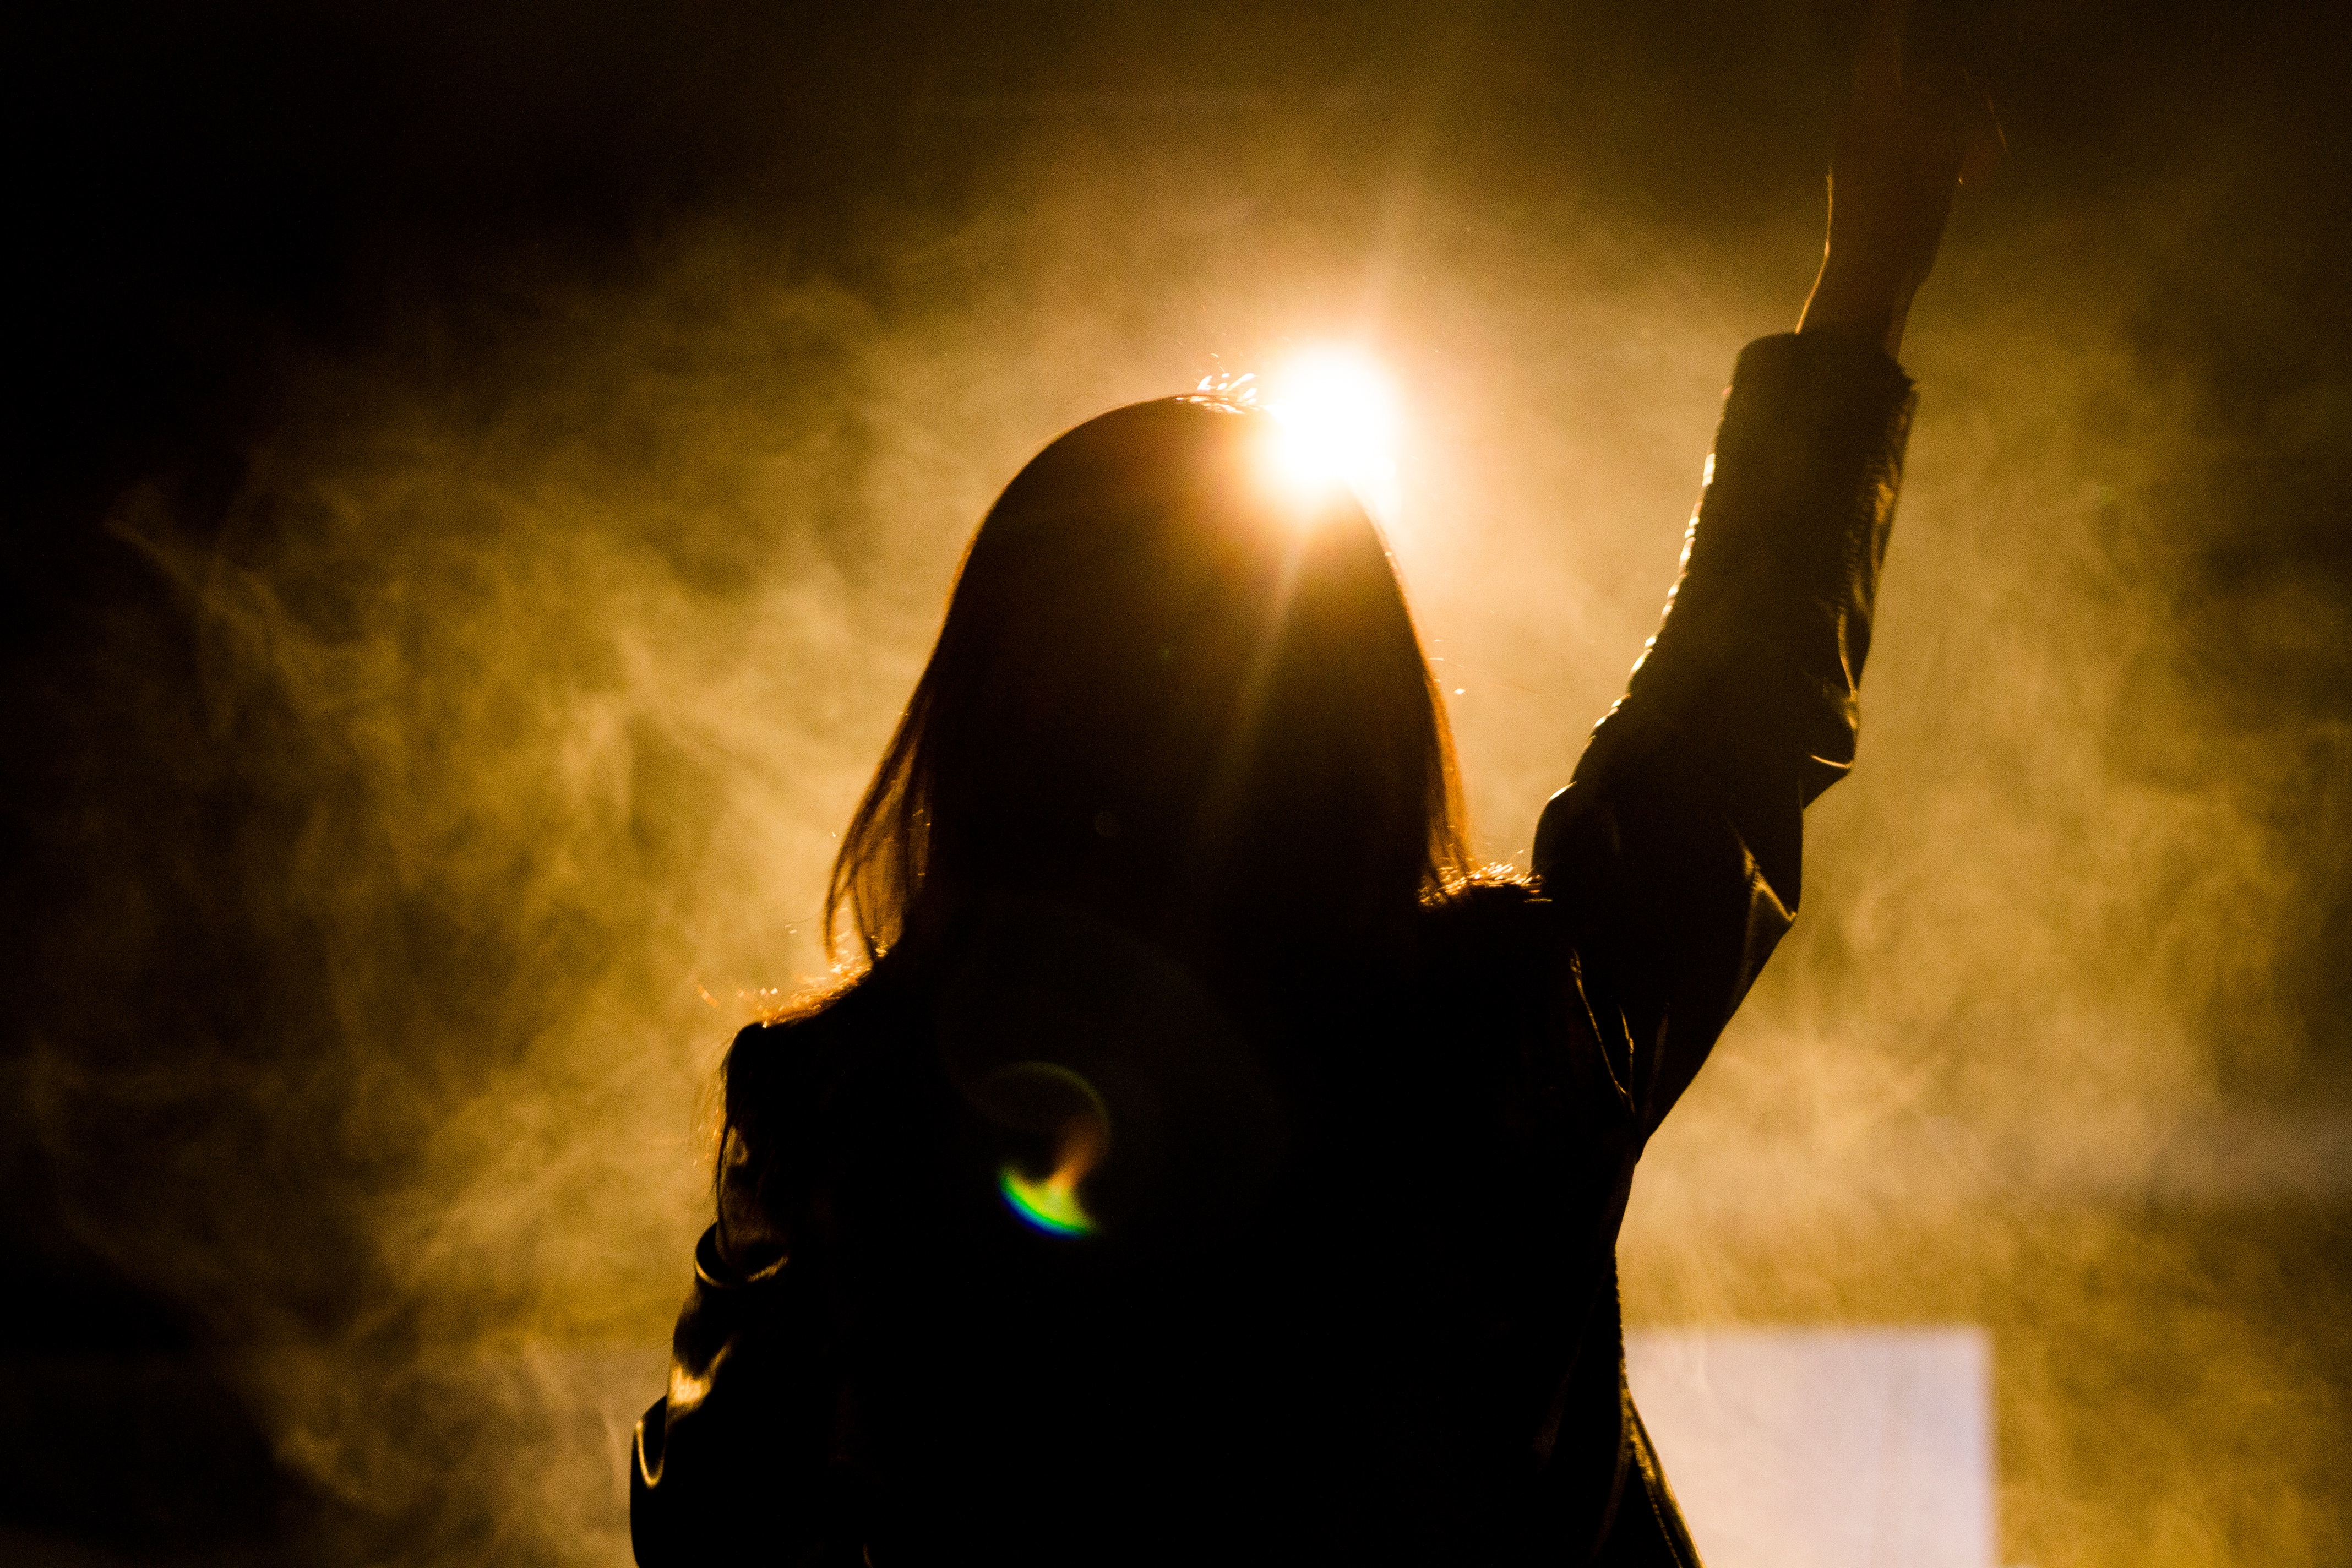
hand, silhouette, light, night, sunlight, shadow, flame, darkness, screenshot